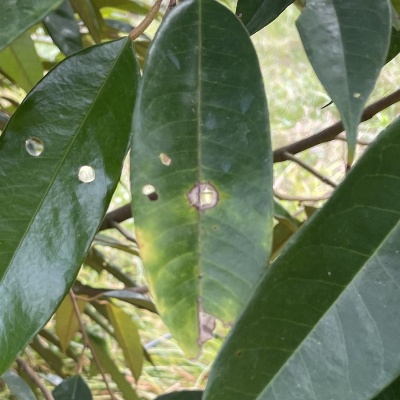
Label: Leaf_Phomopsis